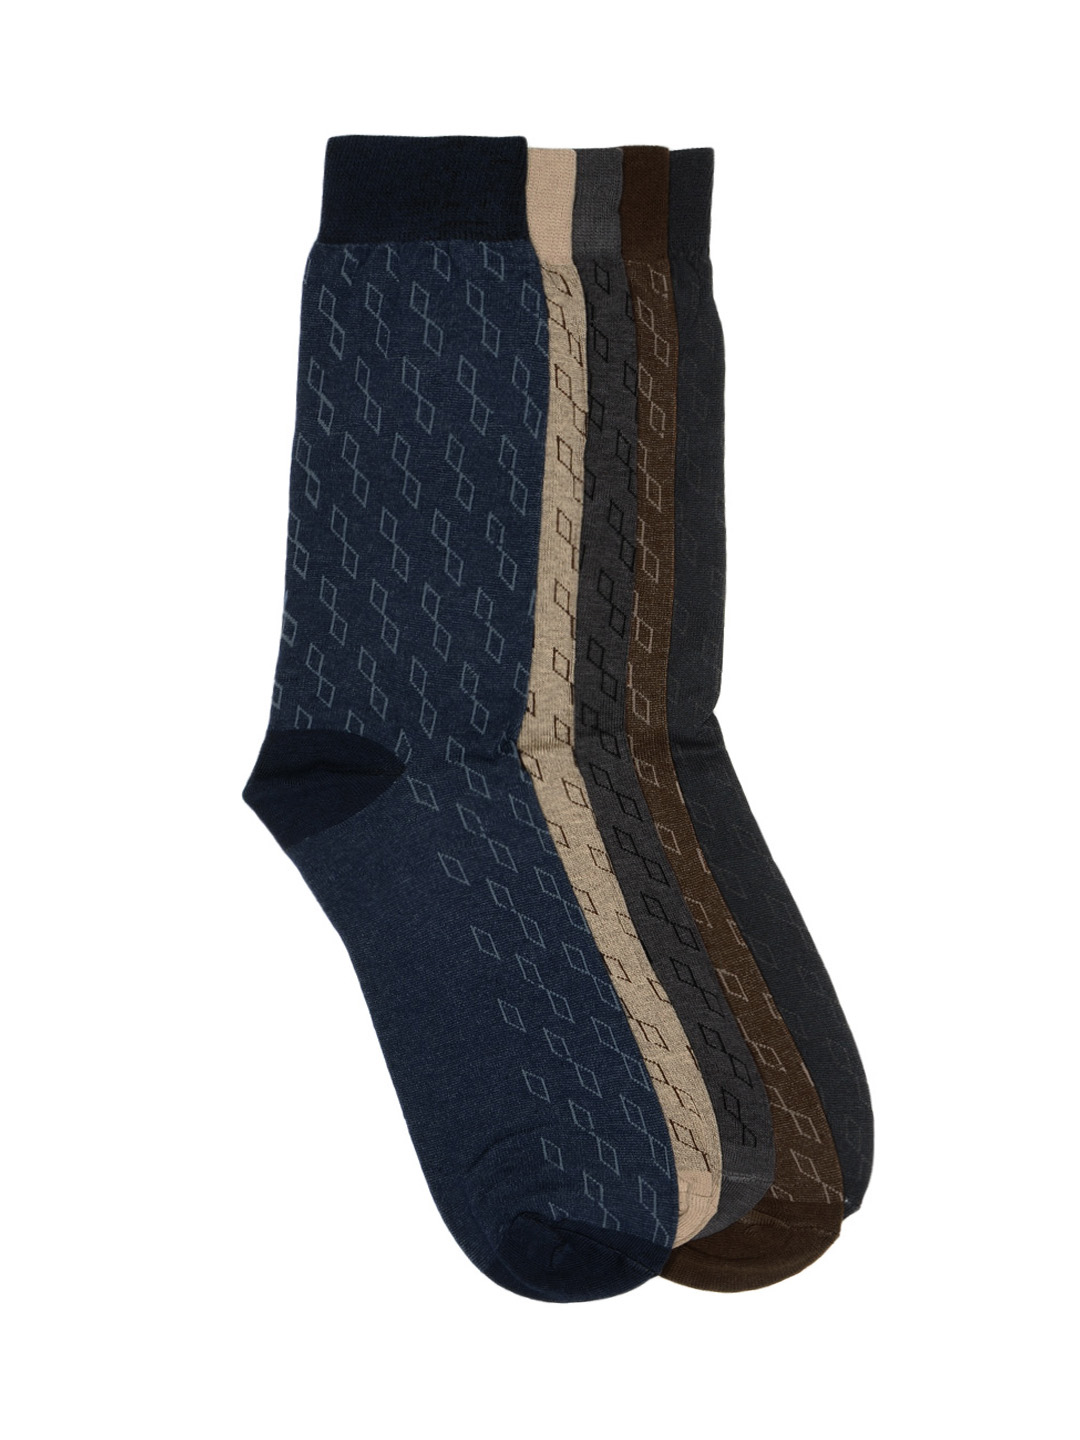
Arrow Men Pack of 5 Socks
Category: Accessories / Socks / Socks
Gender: Men
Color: Navy Blue
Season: Summer 2016
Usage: Casual